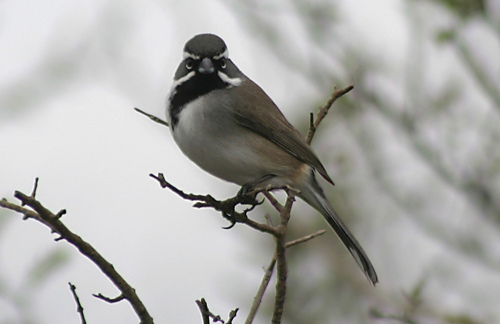
this is a grey bird with a black throat and beak.
this bird has a white belly and breast with a black ring around its neck and white eyebrows.
this is a grey bird a black breast and white eyebrows.
this small gray bird has white stripes on its face that look like white eyebrows and a mustache.
this bird has a white belly, a grey wing, a black throat and white eyebrows.
this gray and brown bird has a dark head and a small pointy beak.
this particular bird has a belly that is white and gray
this bird has a black crown, white eye brows, grey and black secondaries and a grey chest.
this bird is gray black and white its head is black with stripes on it body is great has very long tail feathersa bird with a white breast and a black crown.
Species: Black Throated Sparrow